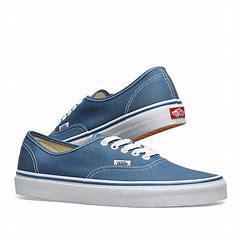
Brand: Vans
Model: UA Authentic